List of Hensuki episodes

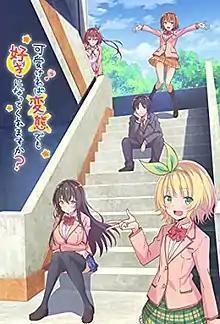
Promotional poster for the anime

The anime television series "Hensuki" is based on the light novel series of the same name written by Tomo Hanama and illustrated by sune. The adaptation was announced on February 20, 2019. The series was animated by Geek Toys and directed by Itsuki Imazaki, with Kenichi Yamashita handling series composition, and Yōsuke Itō designing the characters. Youichi Sakai composed the series' music. Seven was credited for animation production assistance. Ayaka Ōhashi performed the series' opening theme song which was also used as the ending theme for the twelfth episode. Mia Regina performed the series' ending theme song Regina also performed the theme song which was inserted into the seventh episode. which is performed by TRUE, was used as the ending theme for the seventh episode.